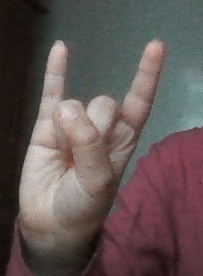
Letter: la